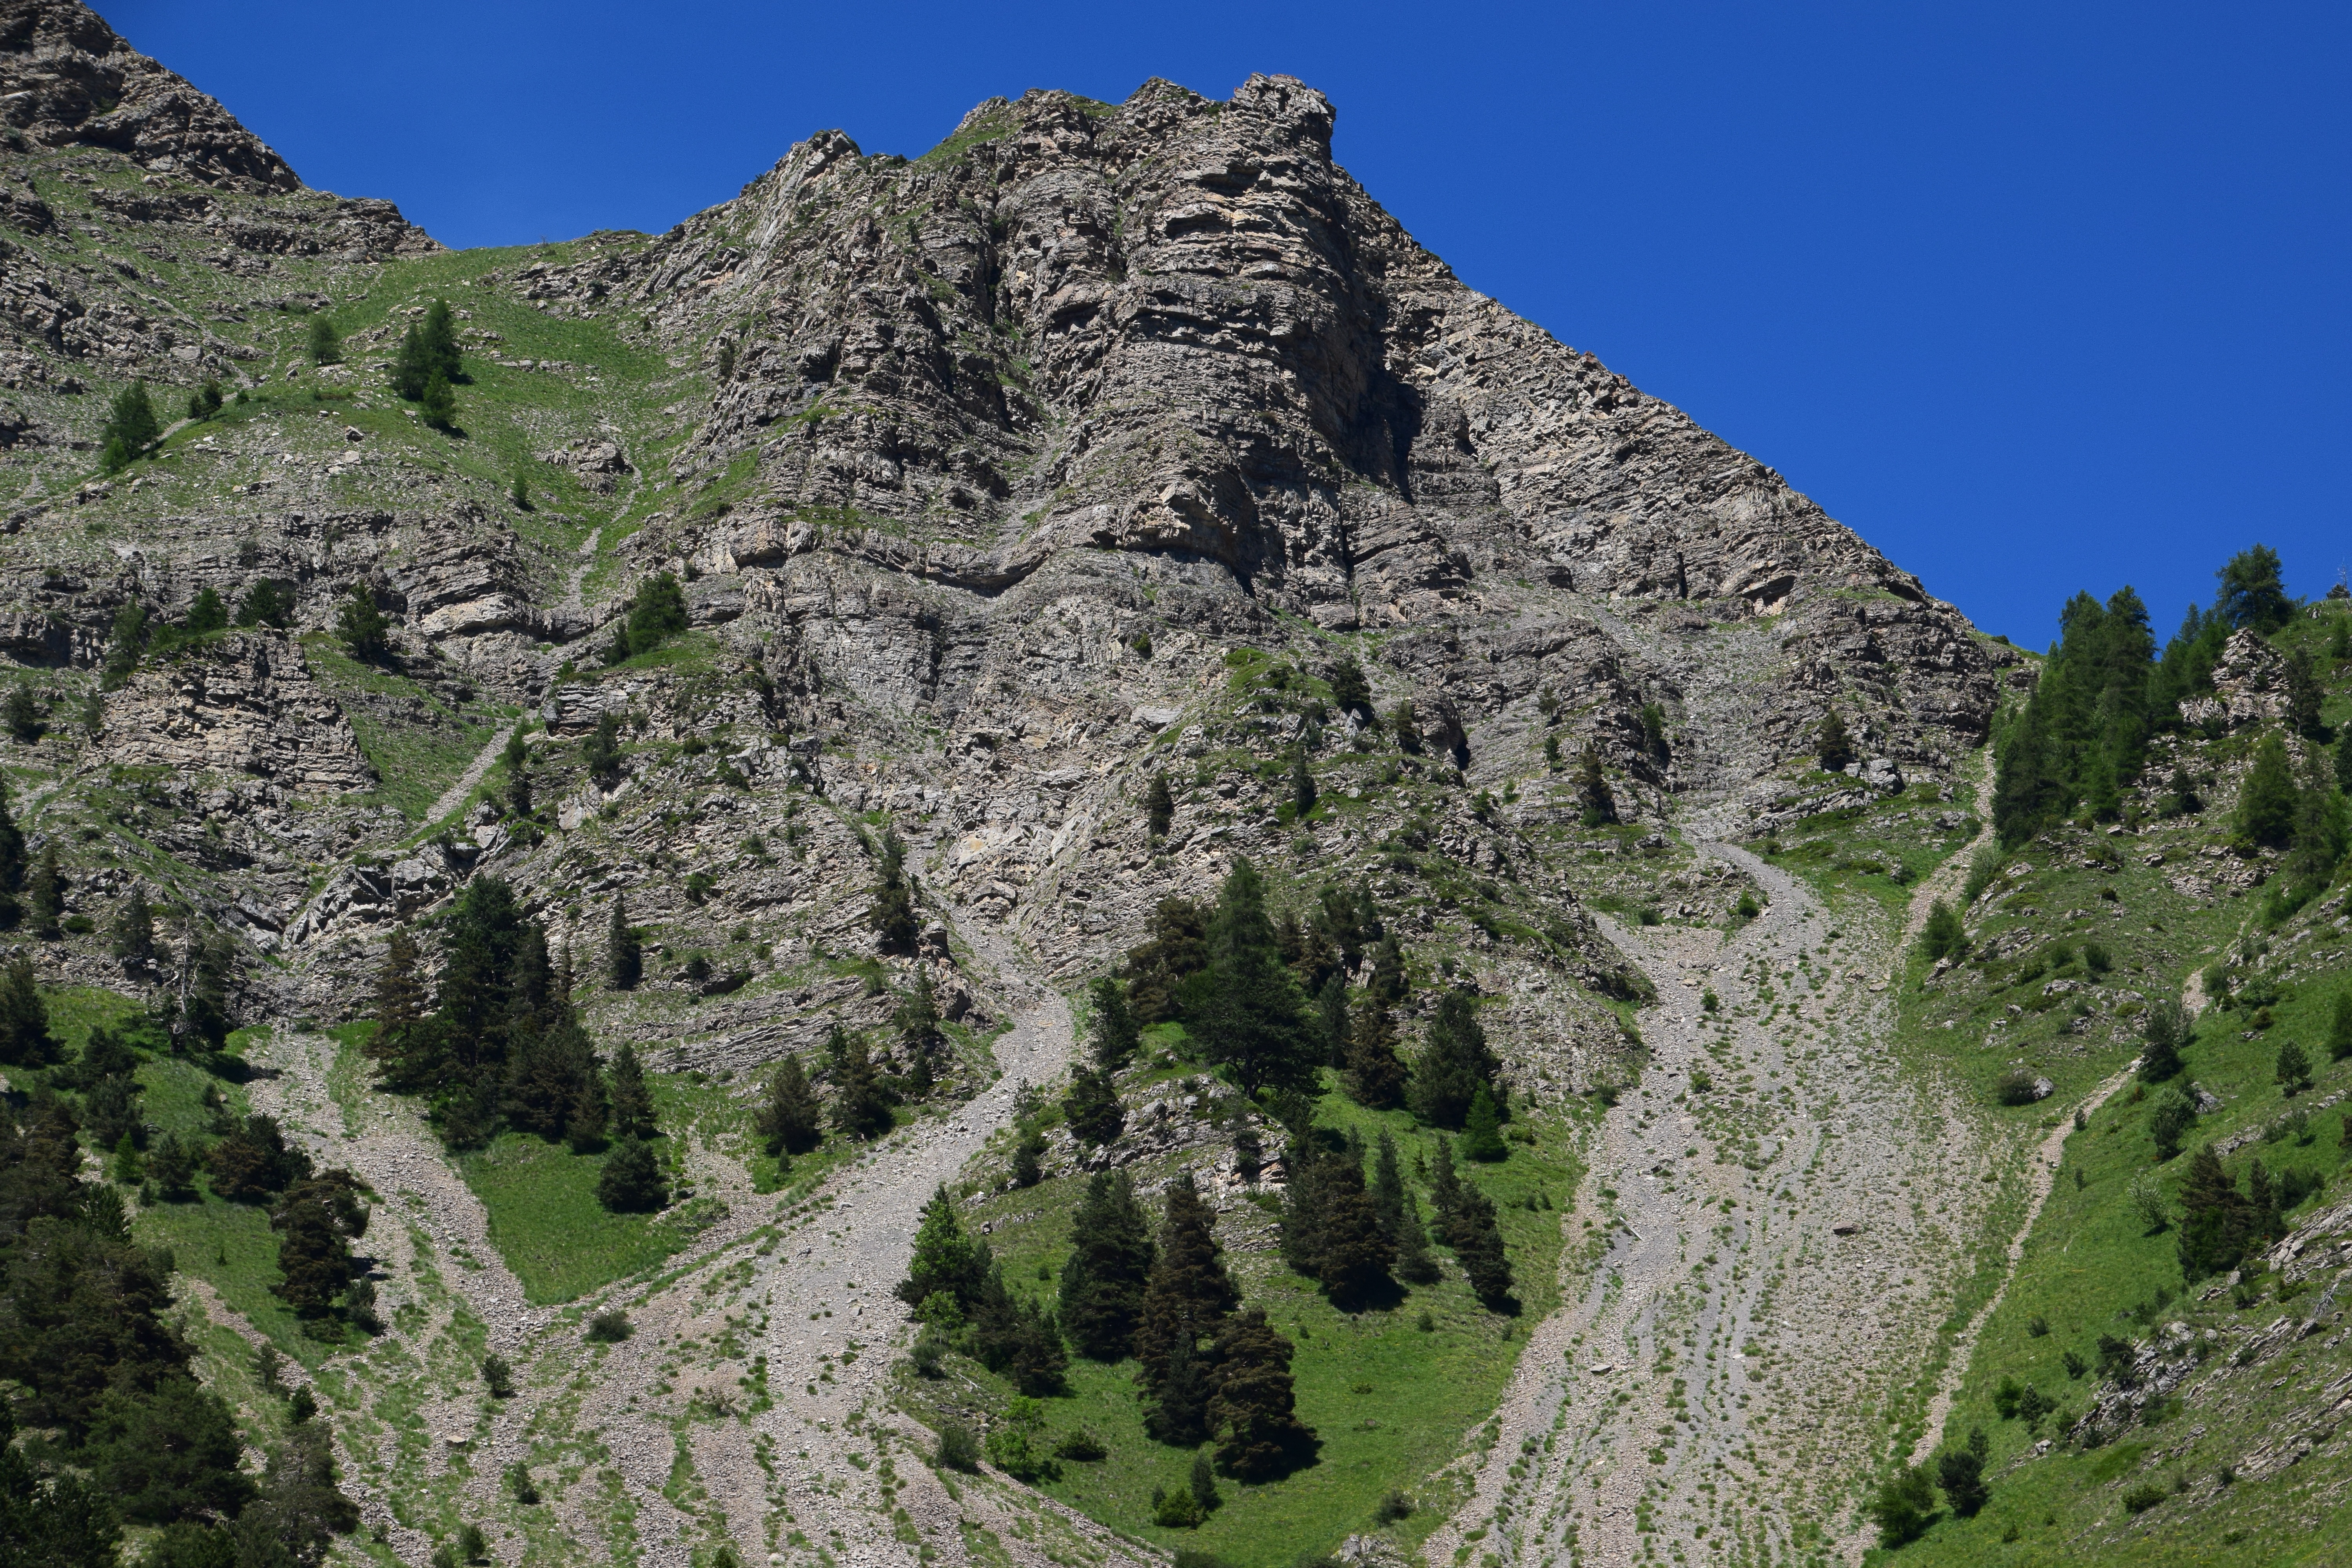
mountainous landforms, mountain, landform, historic site, mountain range, ecosystem, landmark, ridge, valley, mountain pass, badlands, plateau, alps, wadi, trail, geology, terrain